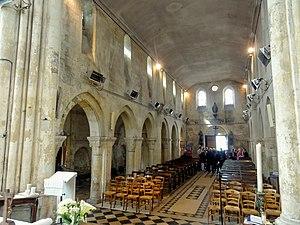
L'église Saint-Pierre-et-Saint-Paul est une église catholique paroissiale située à Villers-Saint-Paul, en France. Comme nombre d'églises médiévales de la région, elle associe une nef romane du XIIᵉ siècle à un chœur gothique du XIIIᵉ siècle, mais les deux parties bien distinctes présentent des particularités qui rendent l'église unique en son ensemble. La position du clocher entre croisillon nord et chœur est inhabituelle pour la région. La nef possède un portail monumental roman à la multiple archivolte, et surtout des corniches dont non seulement les modillons sont sculptés, mais également les intervalles, avec les motifs les plus divers. À l'intérieur, les grandes arcades ouvrant sur les bas-côtés sont parmi les premières du département à être en tiers-point, et elles retombent sur des chapiteaux d'une sculpture archaïque, avec également une multitude de motifs. Le chœur, qui forme un ensemble homogène avec le transept, se caractérise par son plan, avec des croisillons et des chapelles latérales de deux travées successives chacun au lieu d'une seule, et par la diversité des types de fenêtres et l'abondance de l'éclairage.